Class (film)

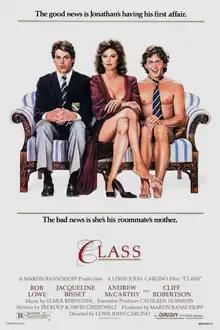
Theatrical release poster by John Solie

Class is a 1983 American comedy drama film directed by Lewis John Carlino, starring Rob Lowe, Jacqueline Bisset, Andrew McCarthy, and Cliff Robertson. In addition to being Lowe's second film (released four months after "The Outsiders"), it marked the film debuts of McCarthy, John Cusack, Virginia Madsen, Casey Siemaszko, and Lolita Davidovich.